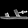
Label: Sandal